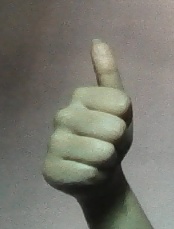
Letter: aleff